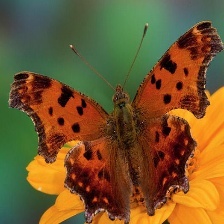
Species: QUESTION MARK
Butterfly family (ImageNet category): admiral